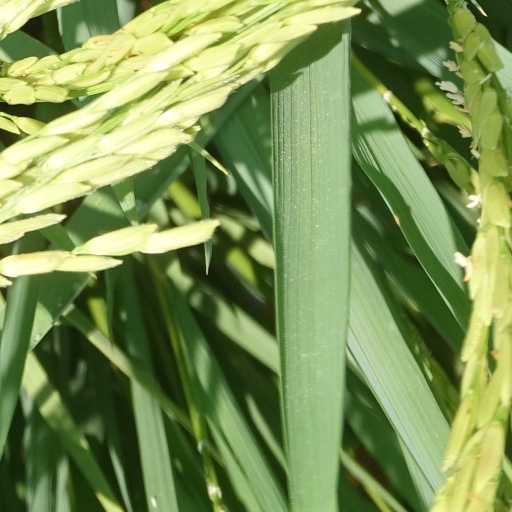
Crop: rice